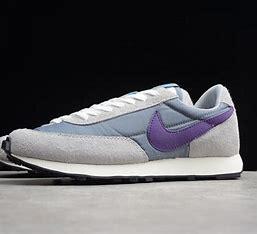
Brand: Nike
Model: Daybreak